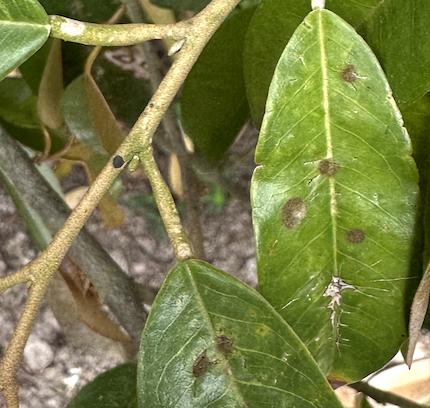
Label: stem_blight